Devoran

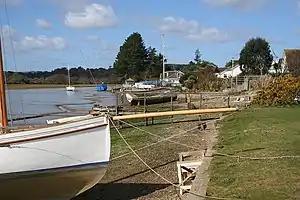
The quay at Devoran, once a busy mining port

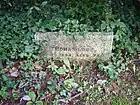

Devoran is a village in south Cornwall, England, United Kingdom. It is southwest of Truro at . Formerly an ecclesiastical parish, Devoran is now in the civil parish of Feock (where the 2011 census population is included).